Smellmaxxing

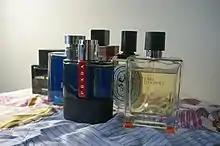
Bottles of eau de toilette. Smellmaxxing involves using different fragrances to achieve a desired odour.

Smellmaxxing is a term describing a phenomenon where pre-adolescent and adolescent males use fragrances to enhance their body odour. This trend occurred in 2024 and was fueled by social media, specifically TikTok. Designer fragrances are often used to achieve this, frequently at a high cost.